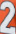
Number: 2